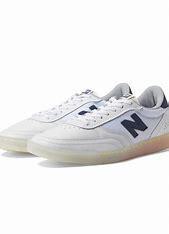
Brand: New
Model: Balance New Balance Numeric 440